Least squares

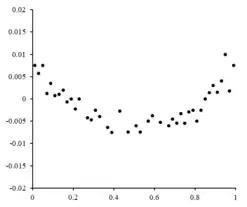
The residuals are plotted against the corresponding formula_16 values. The parabolic shape of the fluctuations about formula_13 indicates a parabolic model is appropriate.

The least-squares method finds the optimal parameter values by minimizing the sum of squared residuals, formula_7: